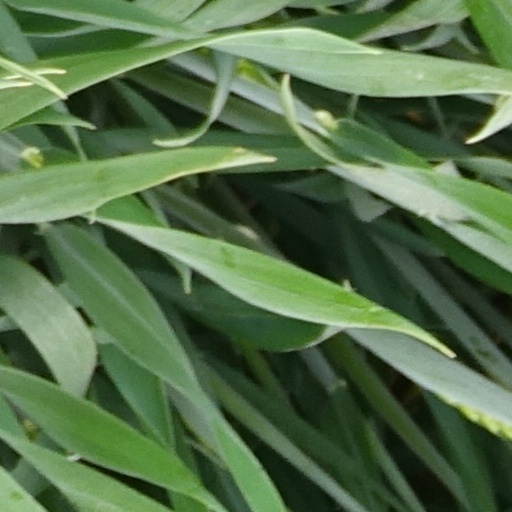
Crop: wheat